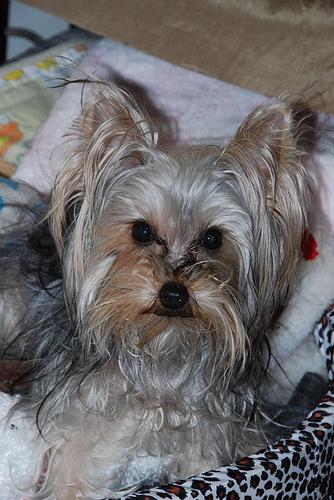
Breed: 202-n000020-Australian_terrier